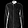
Label: Shirt